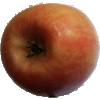
Label: Apple Pink Lady 1